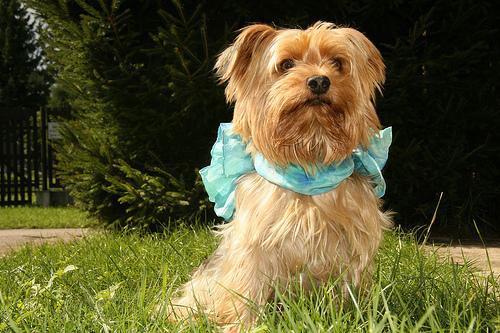
yorkshire terrier